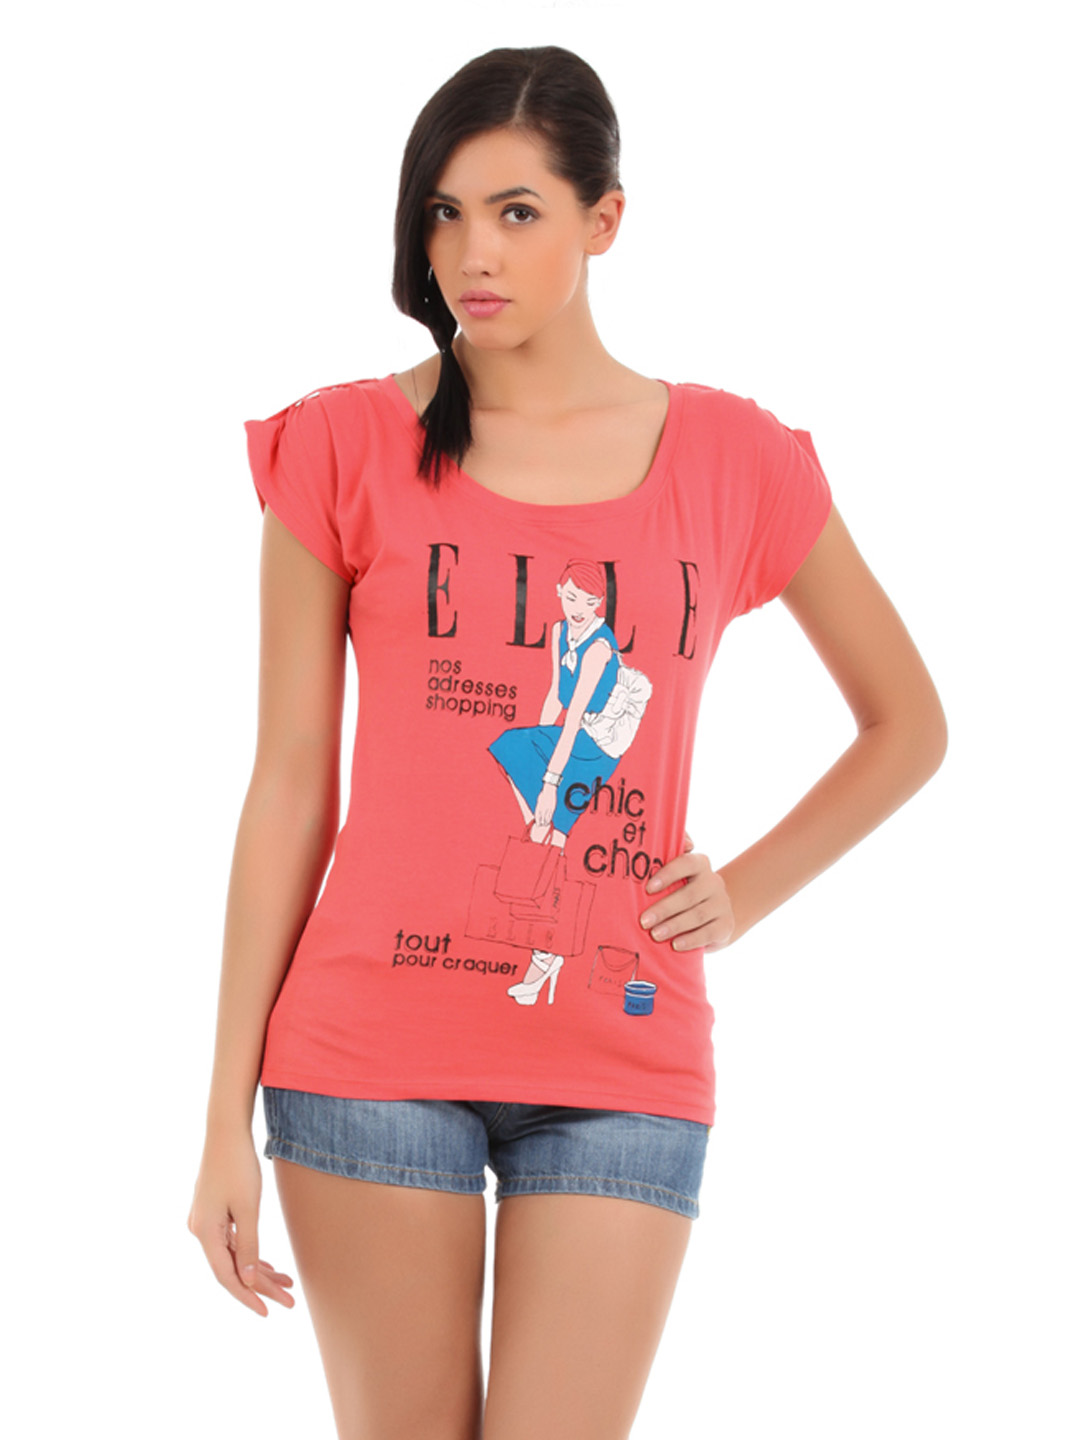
Elle Women Pink T-shirt
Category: Apparel / Topwear / Tshirts
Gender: Women
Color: Pink
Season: Summer 2012
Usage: Casual